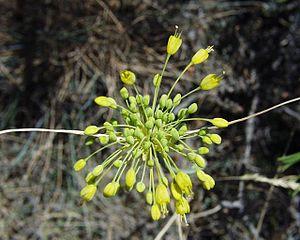
Cette liste de Tracheophyta de Bosnie-Herzégovine, ainsi que d’espèces introduites est un aperçu incomplet d’espèces de mousses, de fougères, de gymnospermes et d’angiospermes citées dans la littérature disponible en langues bosniaque, croate, serbe et serbo-croate. Cet aperçu n’inclue pas des espèces cultivées ni celles occasionnellement introduites.
L'ail jaune est une plante monocotylédone appartenant au genre Allium et à la famille des Amaryllidacées. Assez rare, il pousse dans les garrigues méditerranéennes et en moyenne montagne. On le reconnaît facilement à ses belles inflorescences jaunes et aux deux valves de sa spathe, très longues et terminées en pointe. Nom complet de la plante : Allium flavum subsp. flavum.